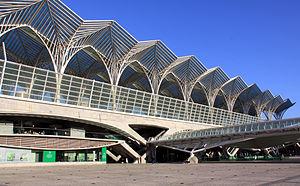
Station de train Oriente à Lisbonne, Portugal